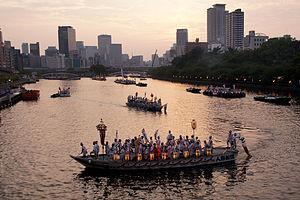
Le Tenjin matsuri est un festival important d'Osaka ; il est l'un des trois grands festivals du Japon avec le Gion matsuri et le Kanda matsuri.